Wyandra, Queensland

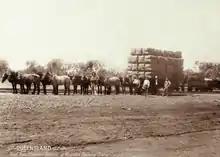

The region was first colonised by the British in 1861 when Henry and Frederick Weaver formed the Claverton Downs pastoral run on the Warrego River. The Weavers were from the English town of Bath, and named their property after Claverton Down near Bath.